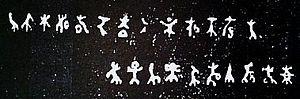
Jindai moji ou kamiyo moji « écriture de l’ère des dieux » désigne une écriture censée avoir été créée au Japon à l’« Ere des dieux », c’est-à-dire avant la création de l’humanité, par Izanagi et Izanami ou Amaterasu. L’existence d’un système d’écriture préexistant à l’introduction des caractères chinois n’est corroborée ni par l’archéologie ni par les témoignages des premiers Chinois ayant visité le Japon. Apparue dès le XIIIᵉ siècle, la théorie des jindai moji a surtout servi à renforcer l’estime de soi et le sentiment identitaire, ainsi que secondairement à donner du prestige aux temples shinto qui prétendaient être détenteurs des traces restantes de cette écriture. Les jindai moji ont été mis en avant par les nationalistes des années 1930 comme argument de la supériorité japonaise. Bien que leur existence ne soit plus acceptée par les chercheurs reconnus au XXIᵉ siècle, elle garde son pouvoir d’attraction et ses partisans.